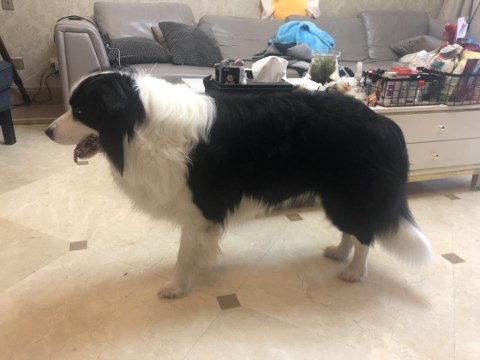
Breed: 2594-n000109-Border_collie